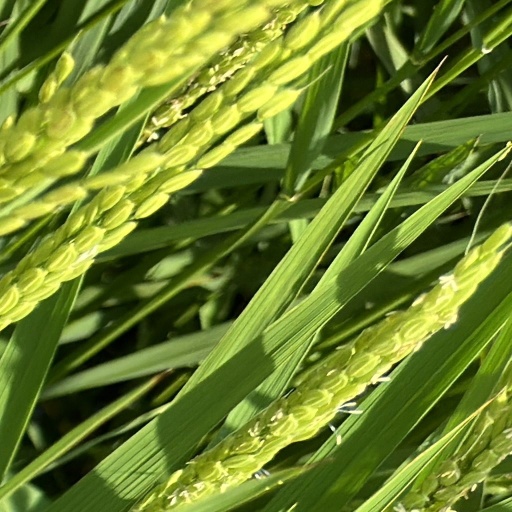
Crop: rice